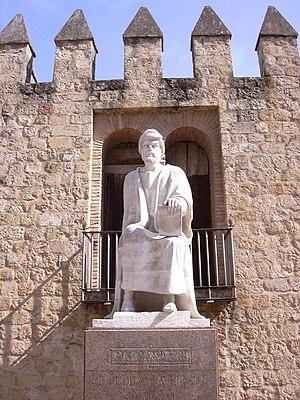
Statue d'Averroès à Cordoue, en Espagne. Español: Estatua de Averroes en Córdoba, España. עברית: פסלו של אבן רושד בקורדובה, ספרד